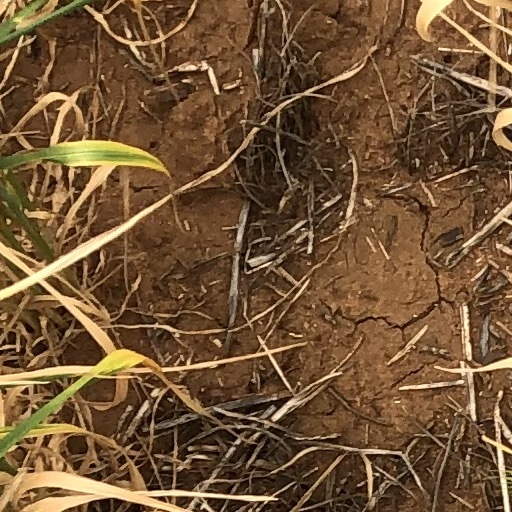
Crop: wheat